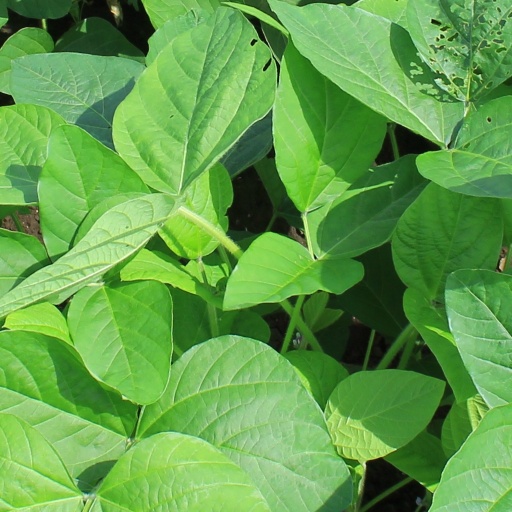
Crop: soybean